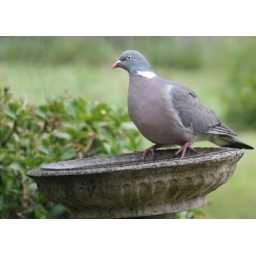
Woodie visiting bird bath in garden, shot through windows due to naff weather and non waterproof camera!